List of birds of Brunei

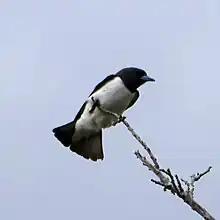
White-breasted woodswallow

The woodswallows are soft-plumaged, somber-colored passerine birds. They are smooth, agile flyers with moderately large, semi-triangular wings.